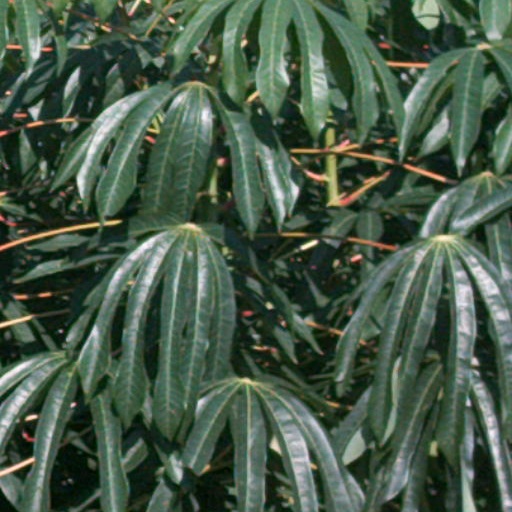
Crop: cassava